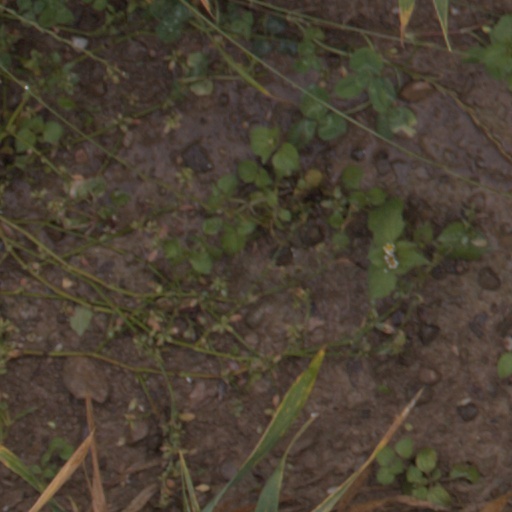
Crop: wheat